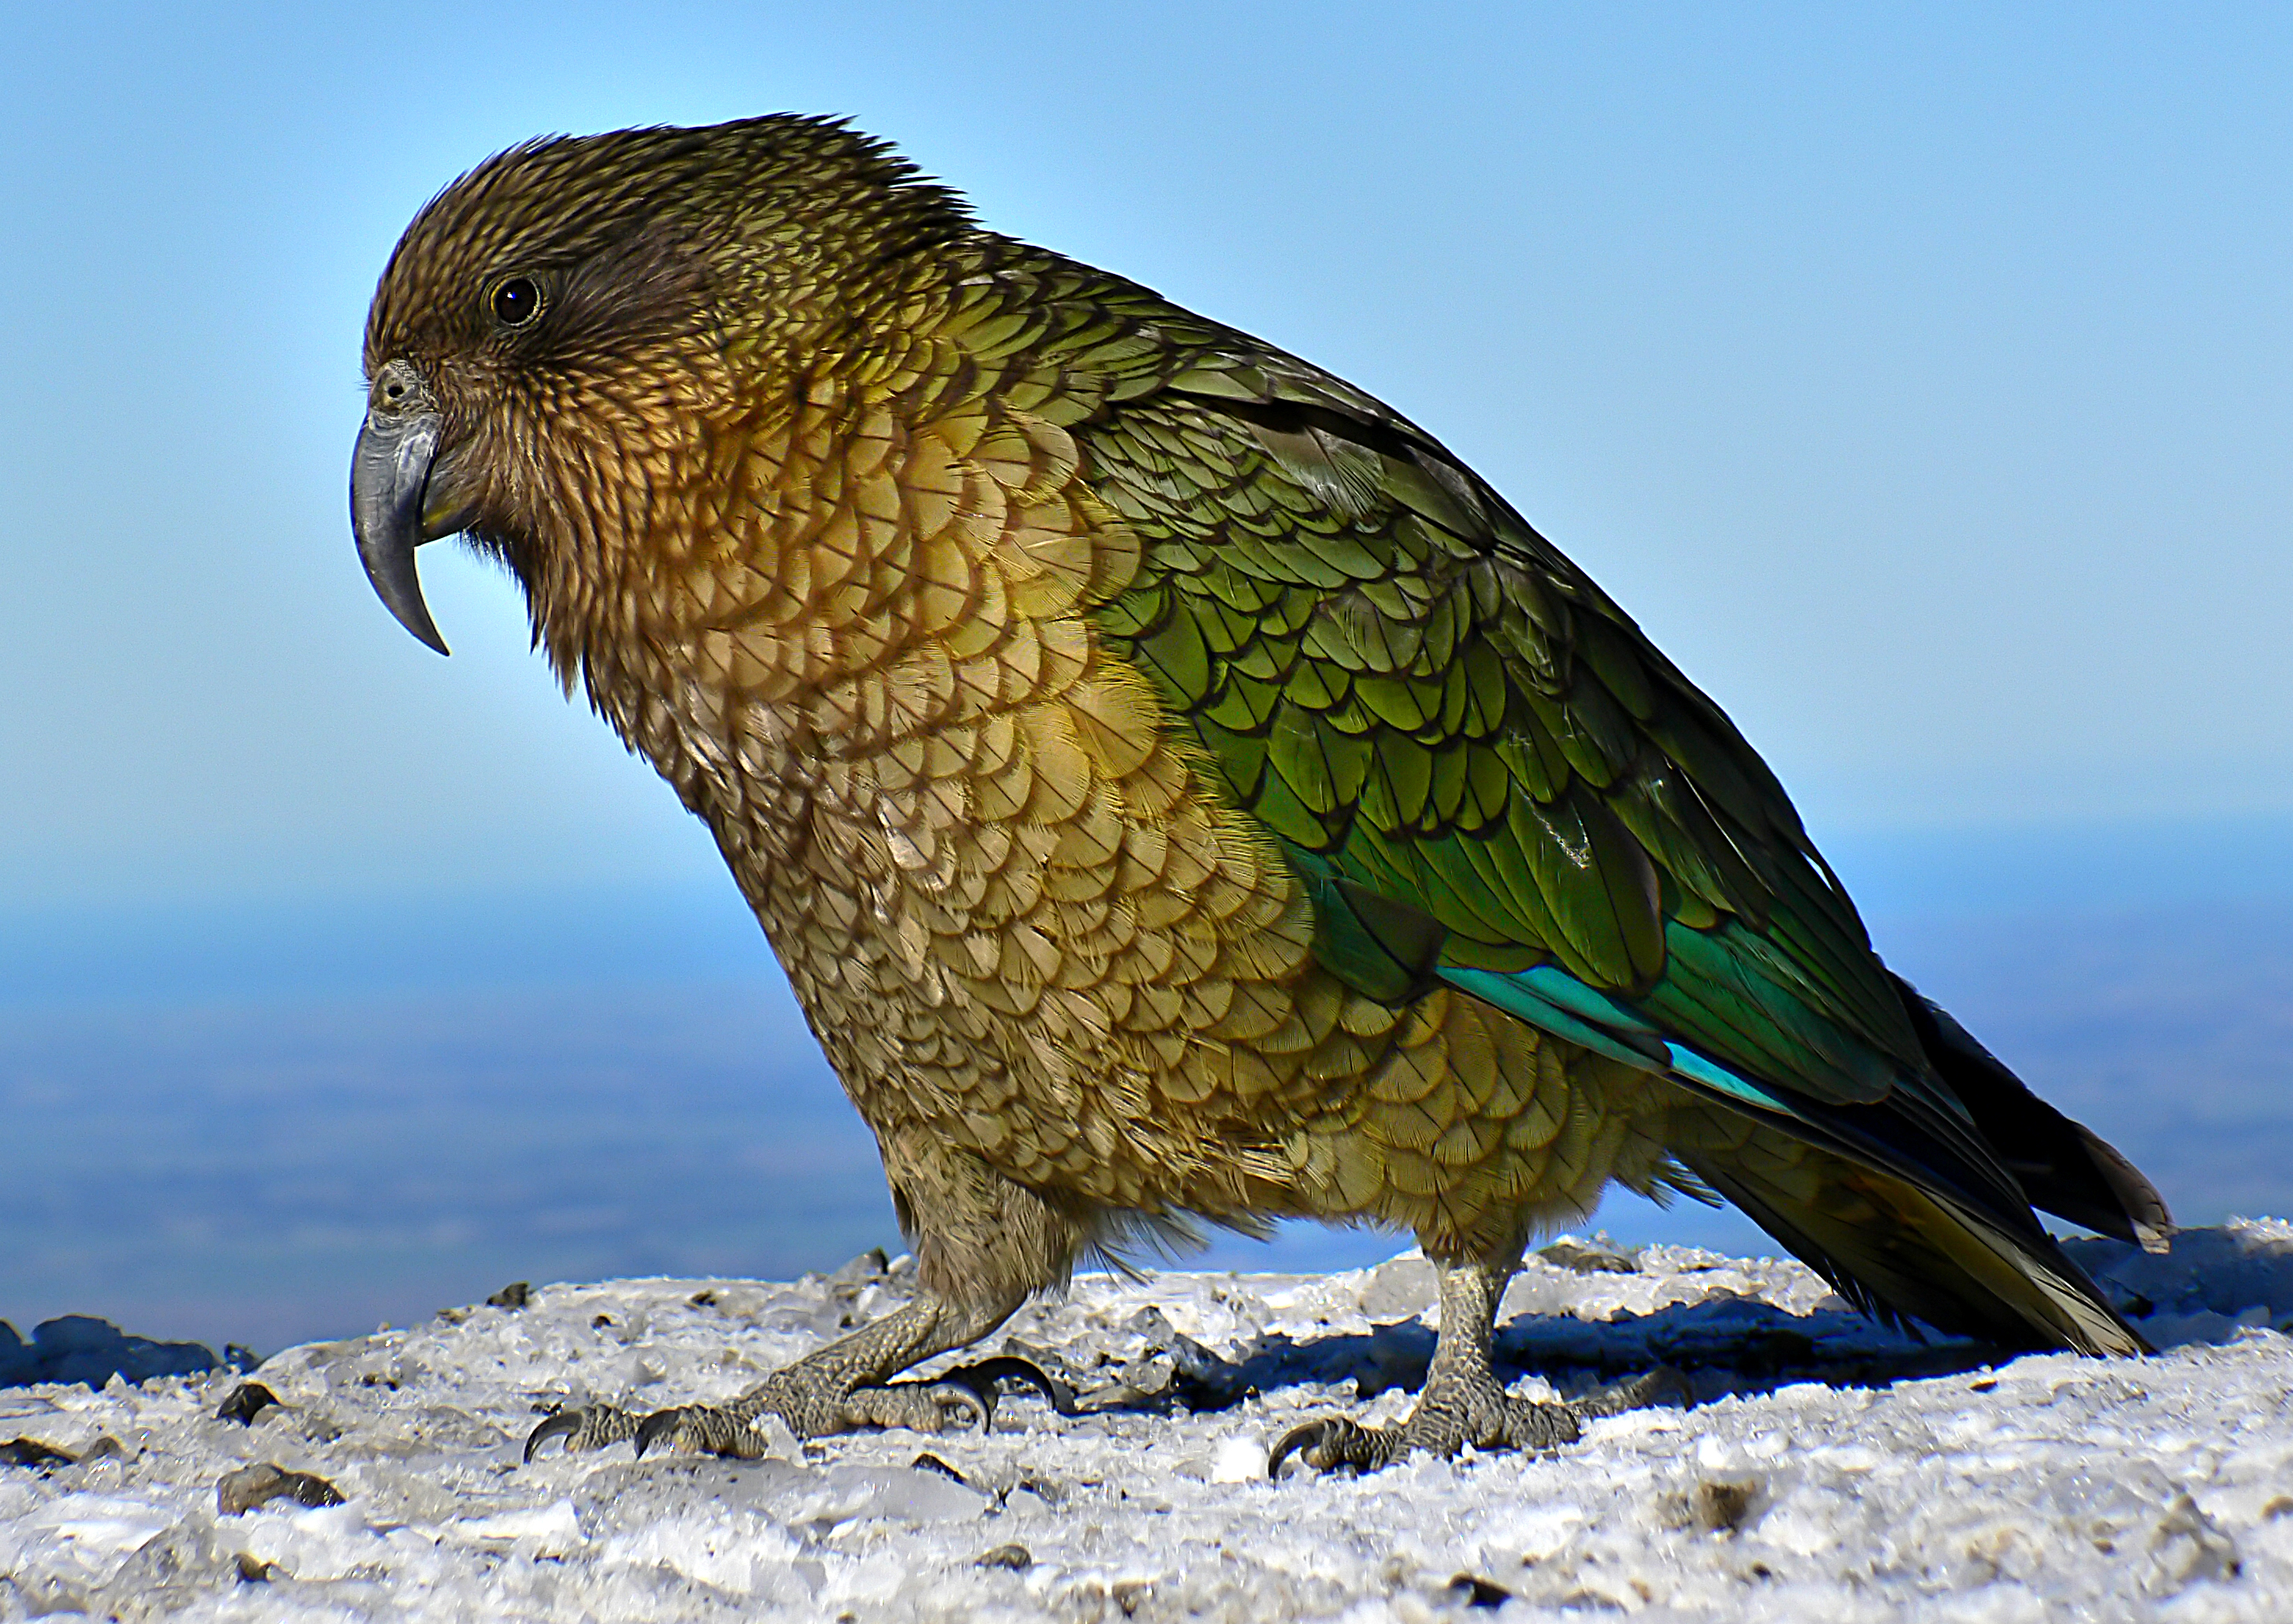
nature, bird, wing, wildlife, beak, fauna, vertebrate, parrot, newzealandbirds, flickrsbestcreatures, kea, alpineparrot, mountainparrot